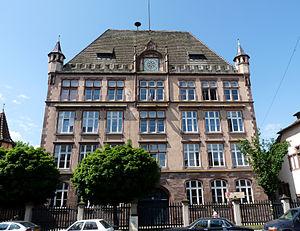
Collège de la Robertsau (Strasbourg), façade sur la rue Boecklin
La Robertsau est le quartier le plus septentrional de Strasbourg, autrefois maraîcher et aujourd'hui essentiellement résidentiel.